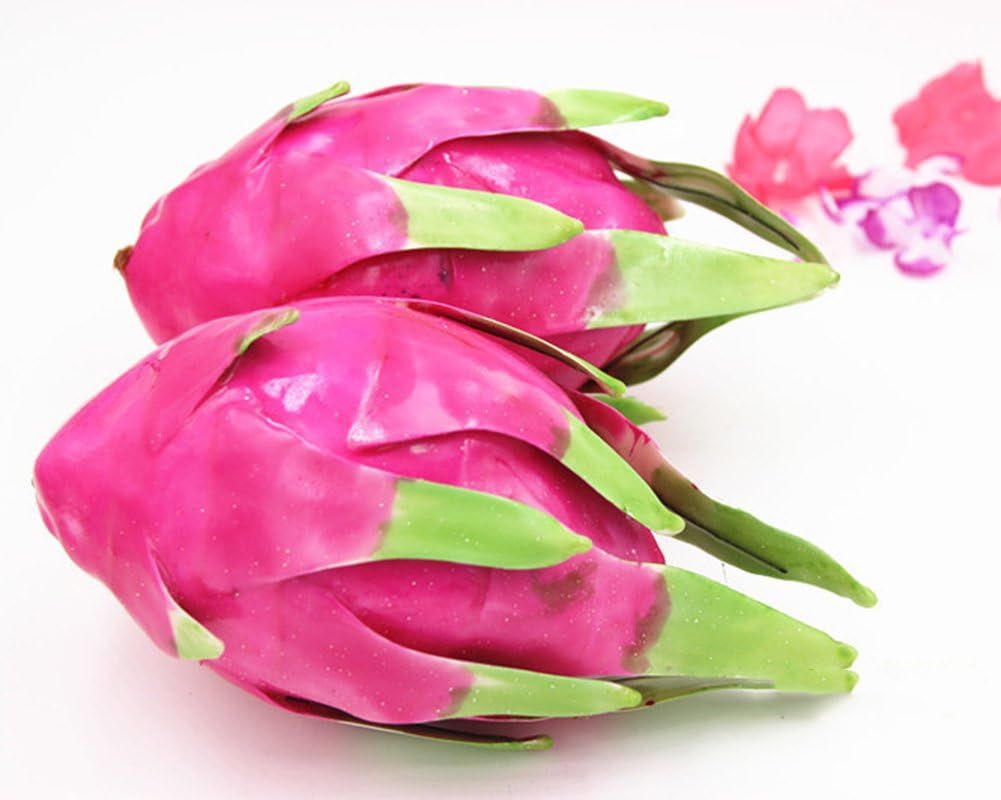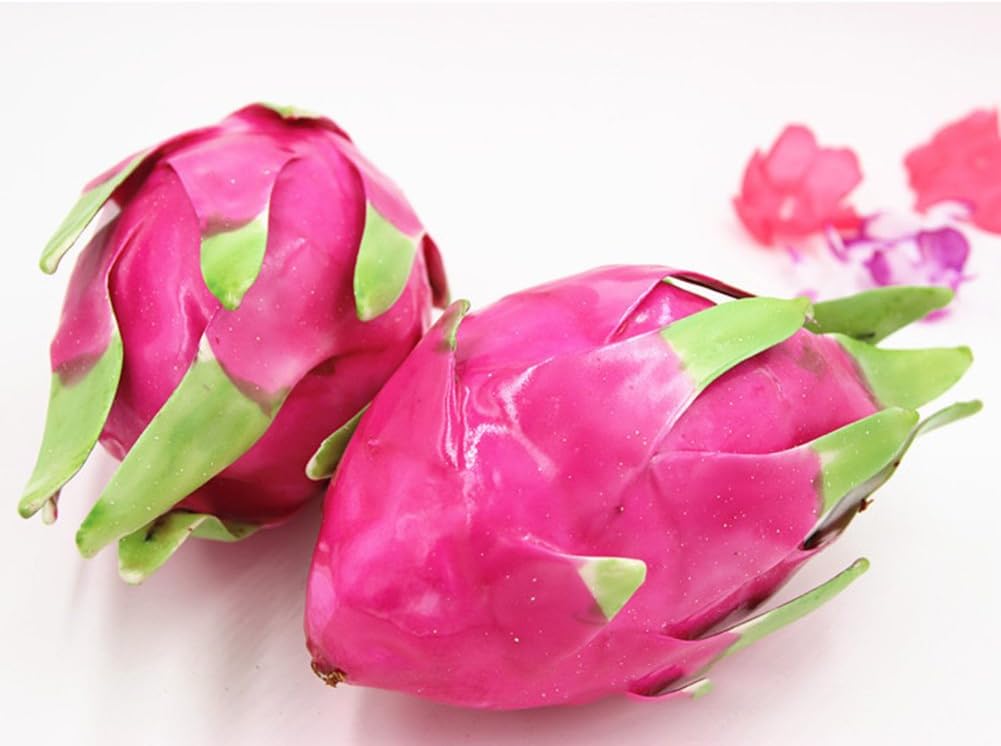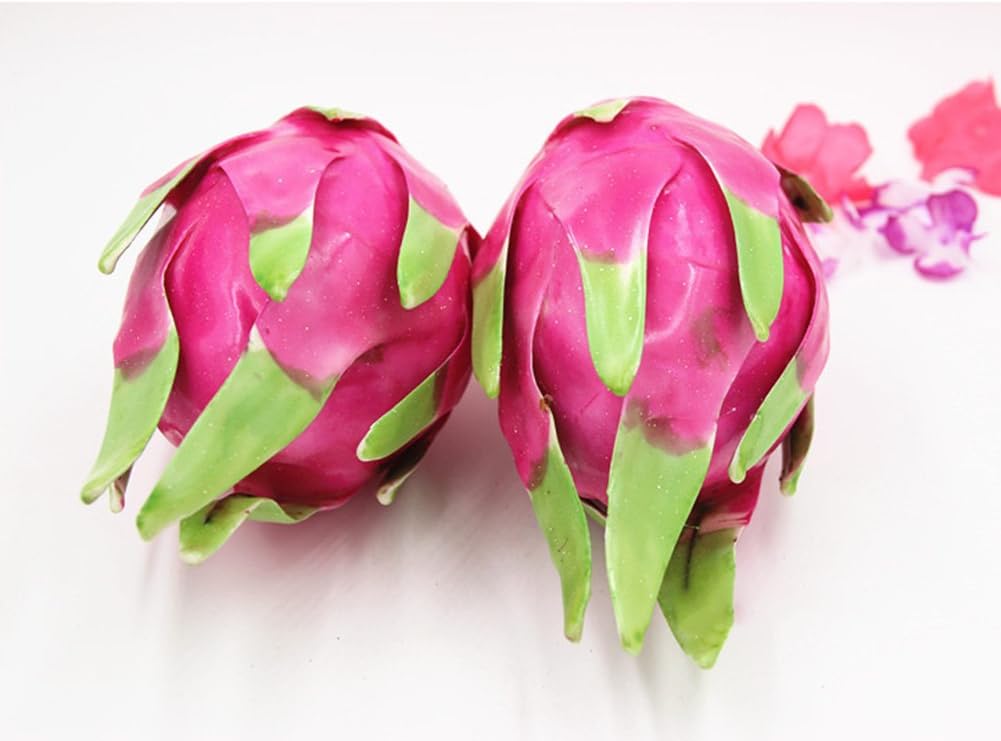
Lopkey 2 Pcs- Plastic Decorative Artificial Dragon Fruit Tropical Fruits
Category: Amazon Home
Nice plastic fruit for decorating timeless. Lifelike and realistic looking Good for decorate Home ,House, Kitchen or Decorate festivals Good for Kindergartens to play and learn Showcase of food trade , butcher shop , bakery
Features: Material: Plastic, Foam;Color: Fuschia | Color and design are as per picture.But slight color variation is there due to photo graphy. | Teaching Photo Props Child Education vegetable Models | Circumference Approx : 11.5 ";high:15cm/6inch | Packing:2 pcs